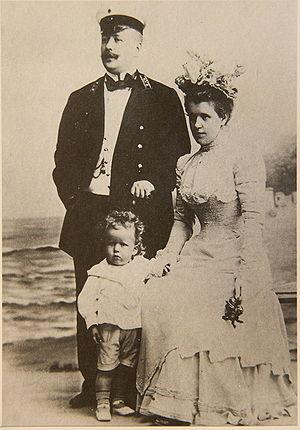
Mikhaïl Ossipovitch Eisenstein, né le 5 septembre 1867 à Bila Tserkva et mort le 18 juin 1920 à Berlin, est un architecte russe.